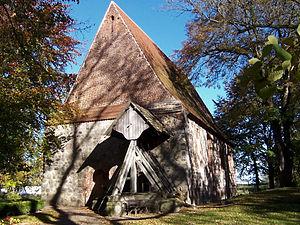
Drechow est une municipalité allemande du land de Mecklembourg-Poméranie-Occidentale et l'arrondissement de Poméranie-Occidentale-Rügen. En 2013, elle comptait 239 hab.